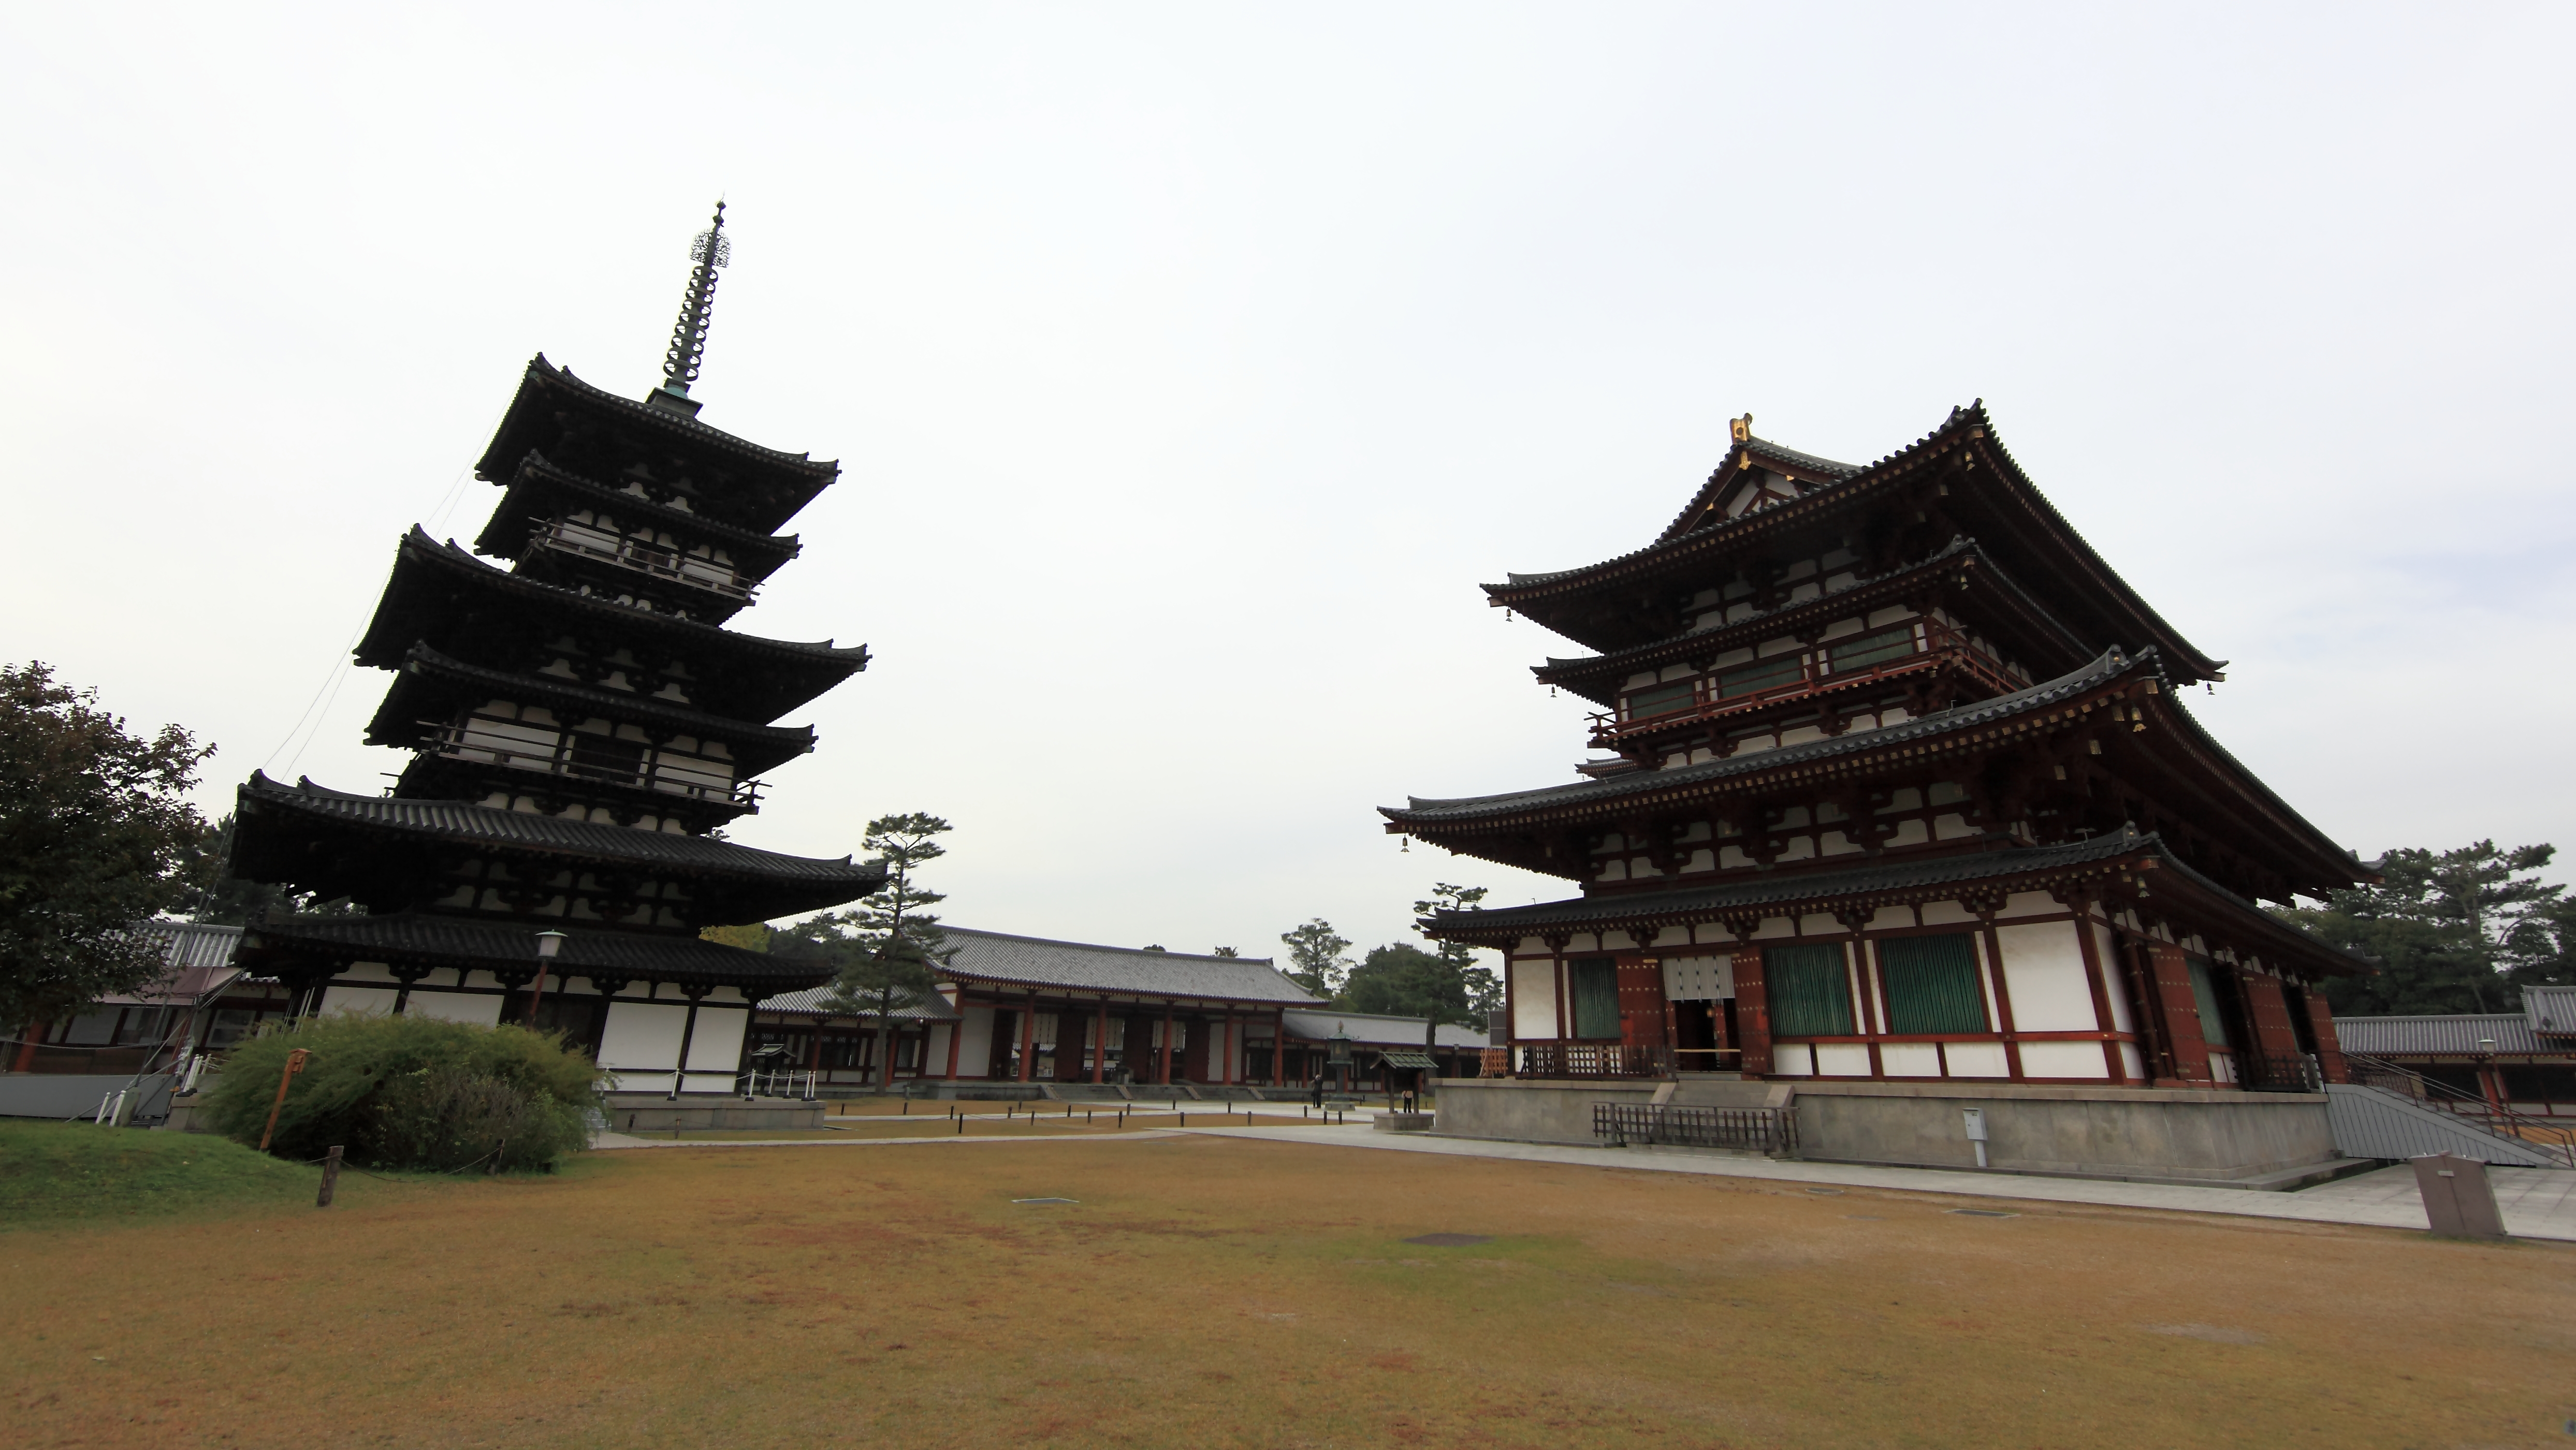
architecture, building, palace, home, high, tower, landmark, exterior, place of worship, cool image, design, temple, japanese, shrine, nara, 5d, style, hires, chinese architecture, markii, traditional, hi, res, resolution, pagoda, yakushiji, hindu temple, historic site, shinto shrine